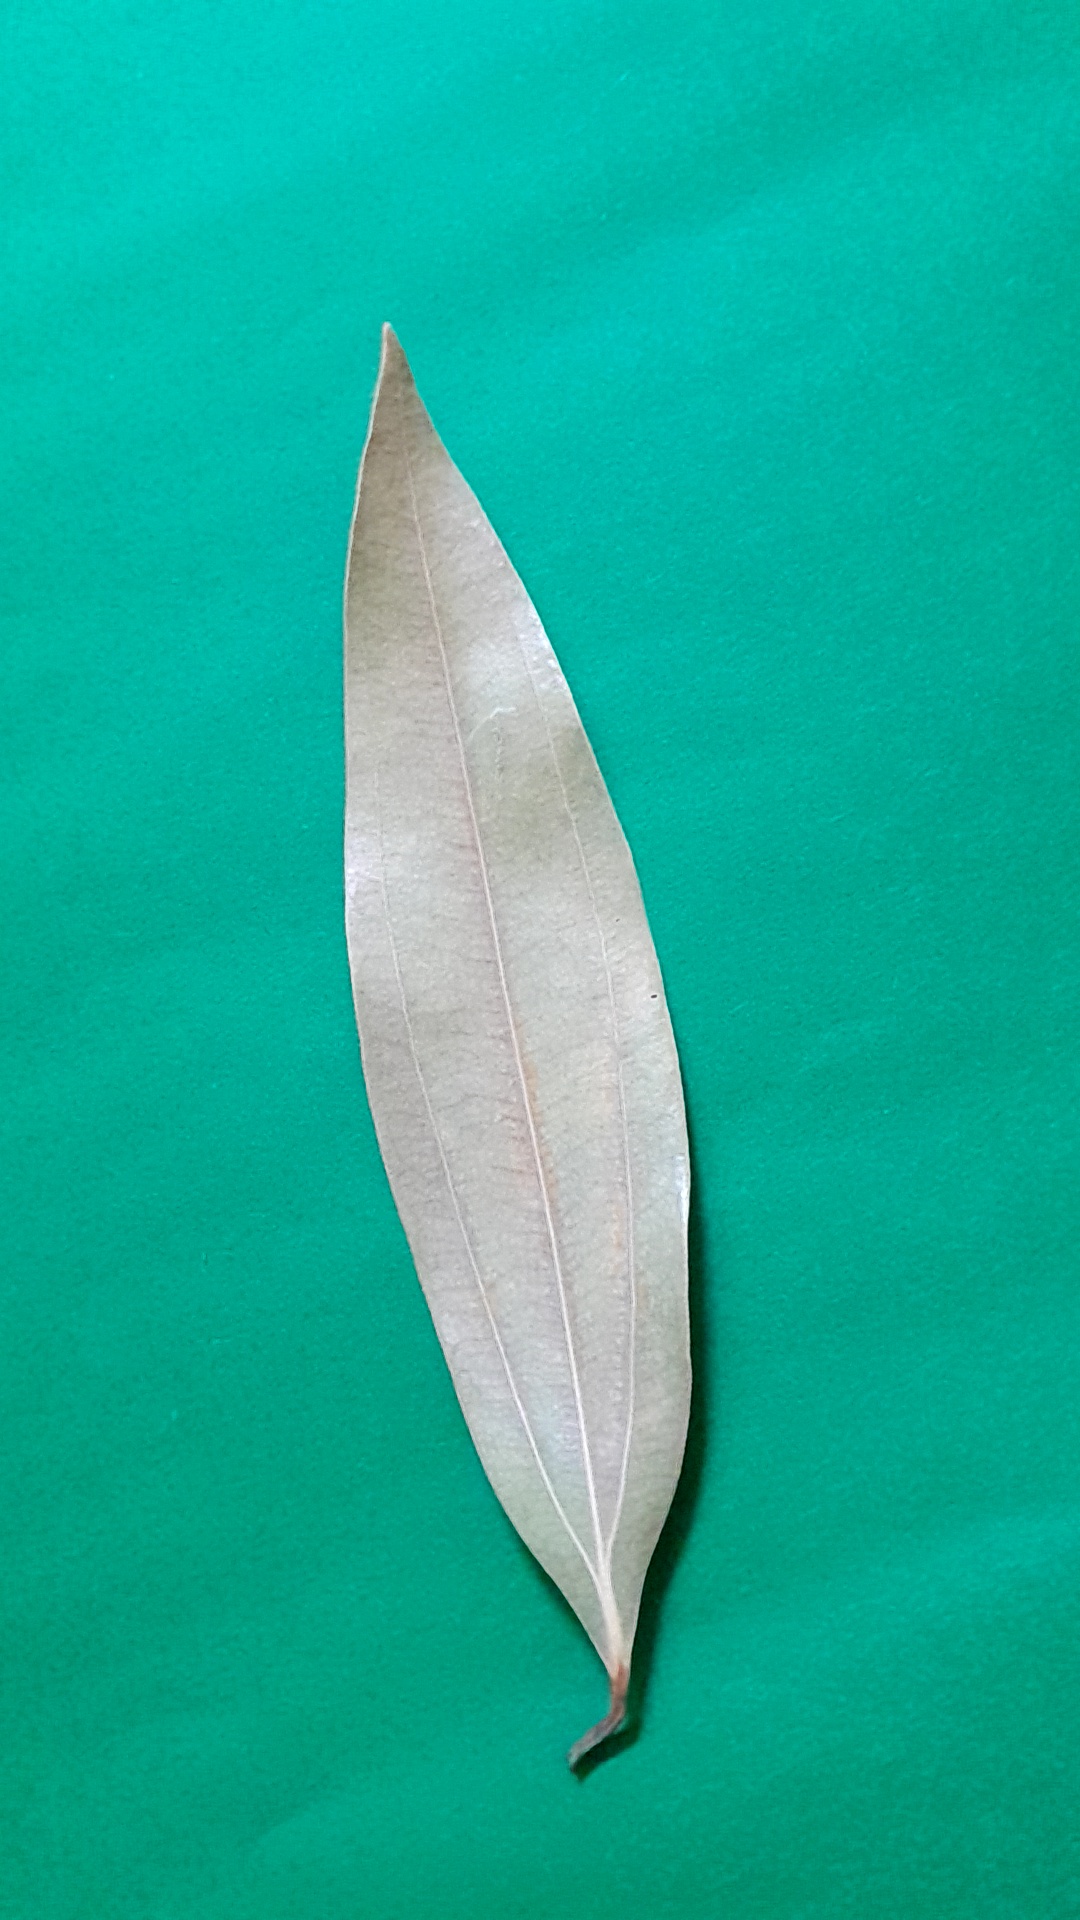
Label: Dry Leaf